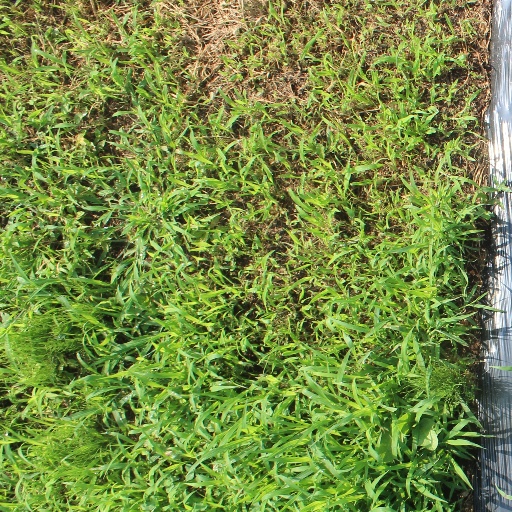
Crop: sorghum